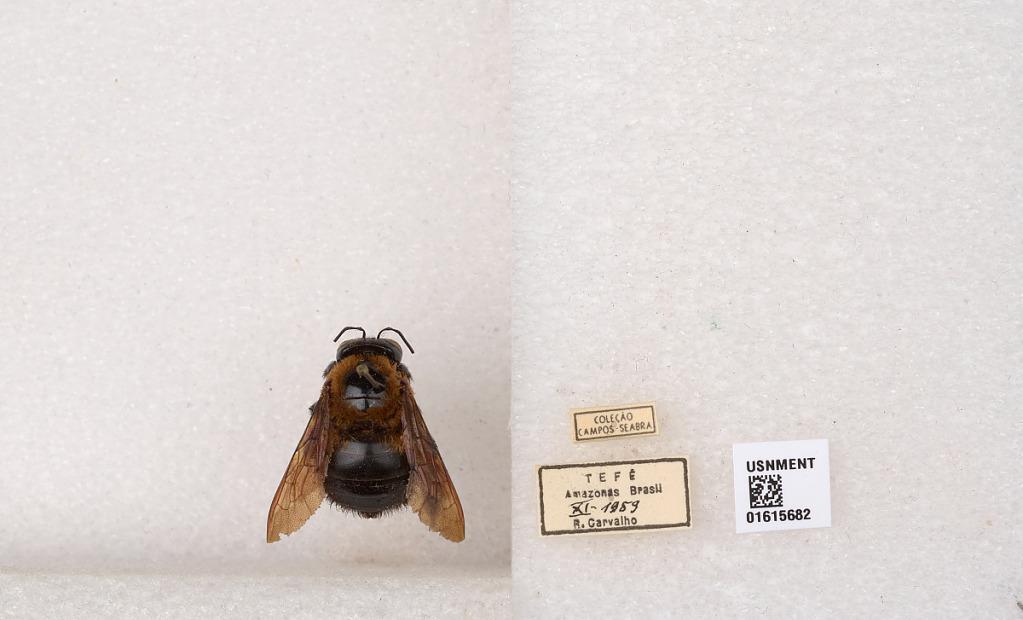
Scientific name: Xylocopa (Neoxylocopa) similis Smith
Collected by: R. Carvalho
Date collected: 1959-11-1
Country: Brazil
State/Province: Amazonas
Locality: Tefe